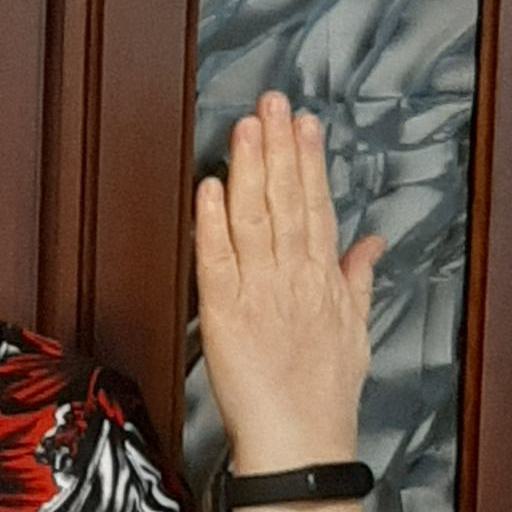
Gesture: stop_inverted